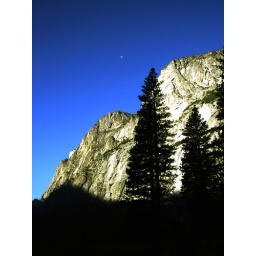
Moon in blue sky